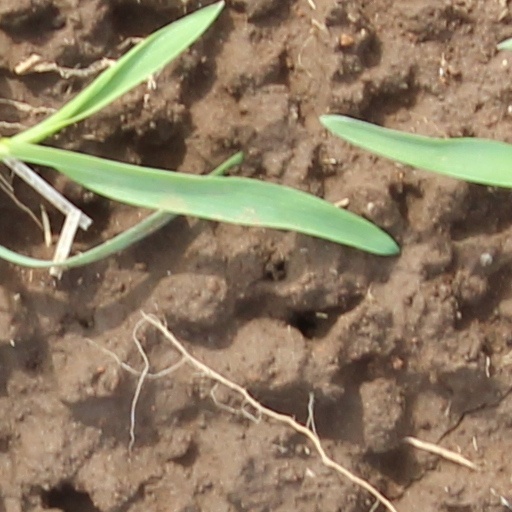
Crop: wheat